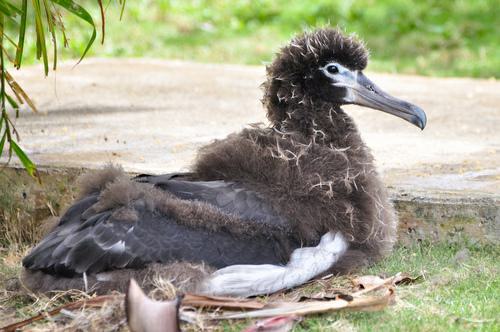
A photo of a laysan albatross